Rosarno railway station

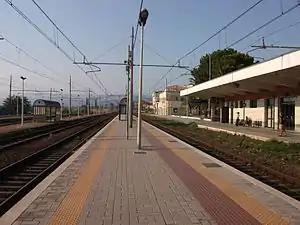
Island platform for tracks 2 and 3

Rosarno railway station is a railway station of the Italian city of Rosarno, Calabria, part of the Battipaglia–Reggio di Calabria railway.